Gabe Kapler

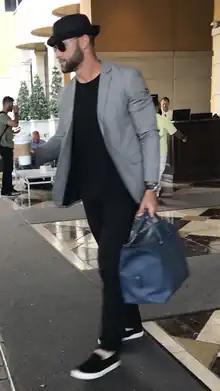
Kapler in 2019

On October 30, 2017, the Philadelphia Phillies announced that they had hired the 42-year-old Kapler as their new manager, the 54th in team history. Phillies General Manager Matt Klentak and principal owner John Middleton said that what most impressed them during Kapler's interview, which included people across several team departments, were his level of preparation and his people skills, evidenced by his ability to connect with each one of the groups.